Trumbull College

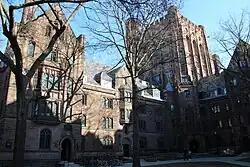
Bingham Hall, Trumbull's freshman residence, from the Old Campus courtyard

Trumbull freshmen are housed in Bingham Hall along with students from Grace Hopper College. The dormitory's location on the southern corner of the Old Campus is site of the College House, Yale's first building in New Haven, and Osborn Hall, demolished in 1926 for Bingham Hall's construction. It is the only freshman dormitory with elevator access and contains a comparative literature library on its eighth story.